Before the Fire

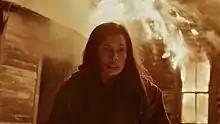
A still from the film

Principal photography for "Before the Fire" began in February, 2019 in South Dakota. The crew shot 11 days on two family farms near the small towns of Delmont and Letcher, South Dakota. Once they wrapped the winter, the whole team took a few months off to regroup, and returned in July, 2019 to film in the intense South Dakota summer.